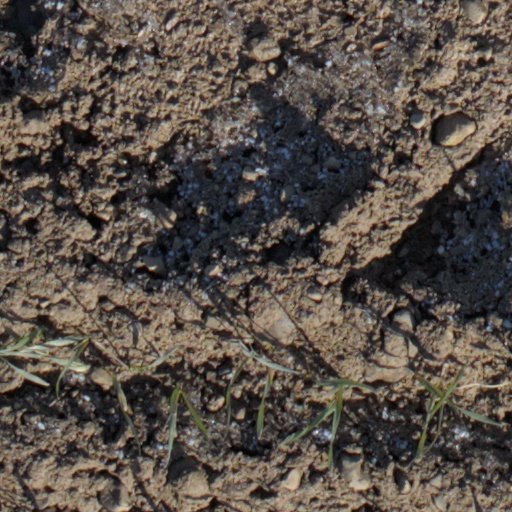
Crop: wheat